Gelo (film)

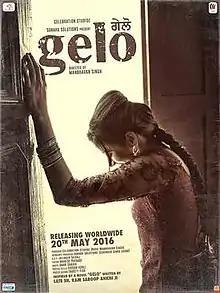
"Gelo" movie poster

Gelo is an Indian Punjabi-language drama film based on the Punjabi novel "Gelo" written by doyen of Punjabi literature, Late Ram Sarup Ankhi. The film is directed by Manbhavan Singh. Produced by Celebration Studioz and Sonark Solutions, it features Jaspinder Cheema and Gurjit Singh in the lead roles. The music is composed by Umar Sheikh. The film was released worldwide on 5 August 2016.